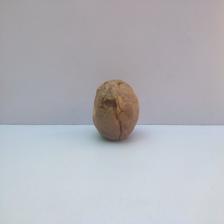
Size: Spoiled